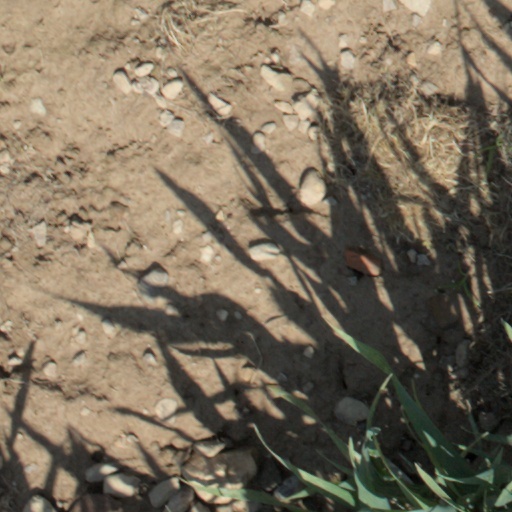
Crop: wheat